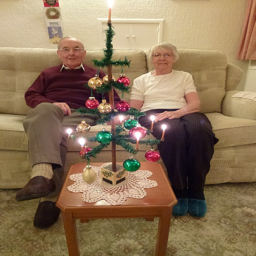
person and tree embellishes their home every december .